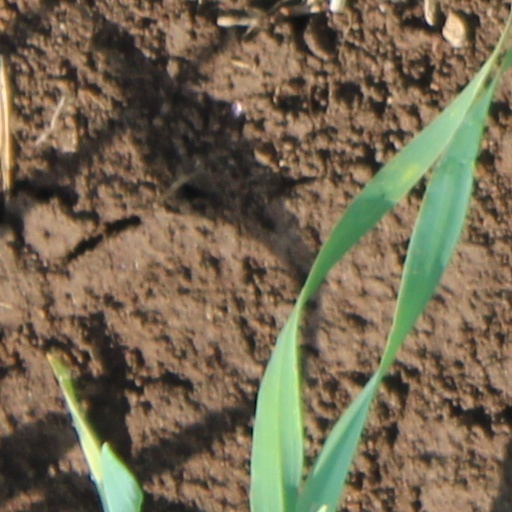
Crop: wheat